Alexey Vorobyov

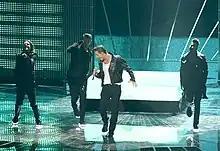
Vorobyov from performing "Get You" at Eurovision Song Contest 2011 in Düsseldorf

In 2008 and 2009 he competed in the Russian national selections for the Eurovision Song Contest with the songs "New Russian Kalinka" and "Angelom byt", but lost to Dima Bilan and Anastasia Prikhodko respectively. On 5 March 2011, he was eventually selected to represent the Russian Federation in the Eurovision Song Contest 2011, with the song "Get You," written by highly successful Moroccan producer Nadir Khayat (RedOne). He finished 16th overall in the contest.